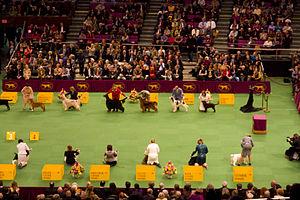
Le Westminster Kennel Club est une exposition canine qui se déroule chaque année au Madison Square Garden à New York aux États-Unis. Cette exposition canine est la plus prestigieuse des États-Unis.